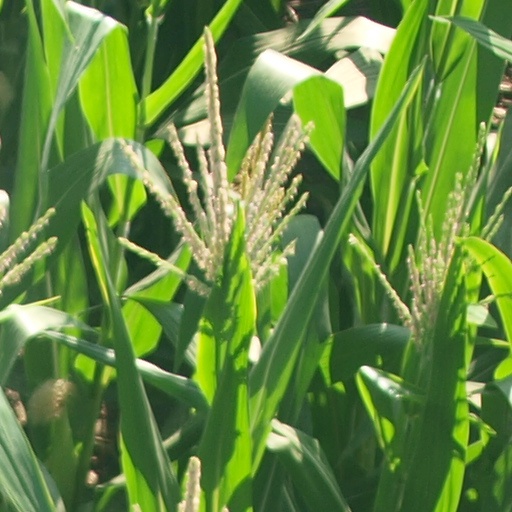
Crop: maize; corn